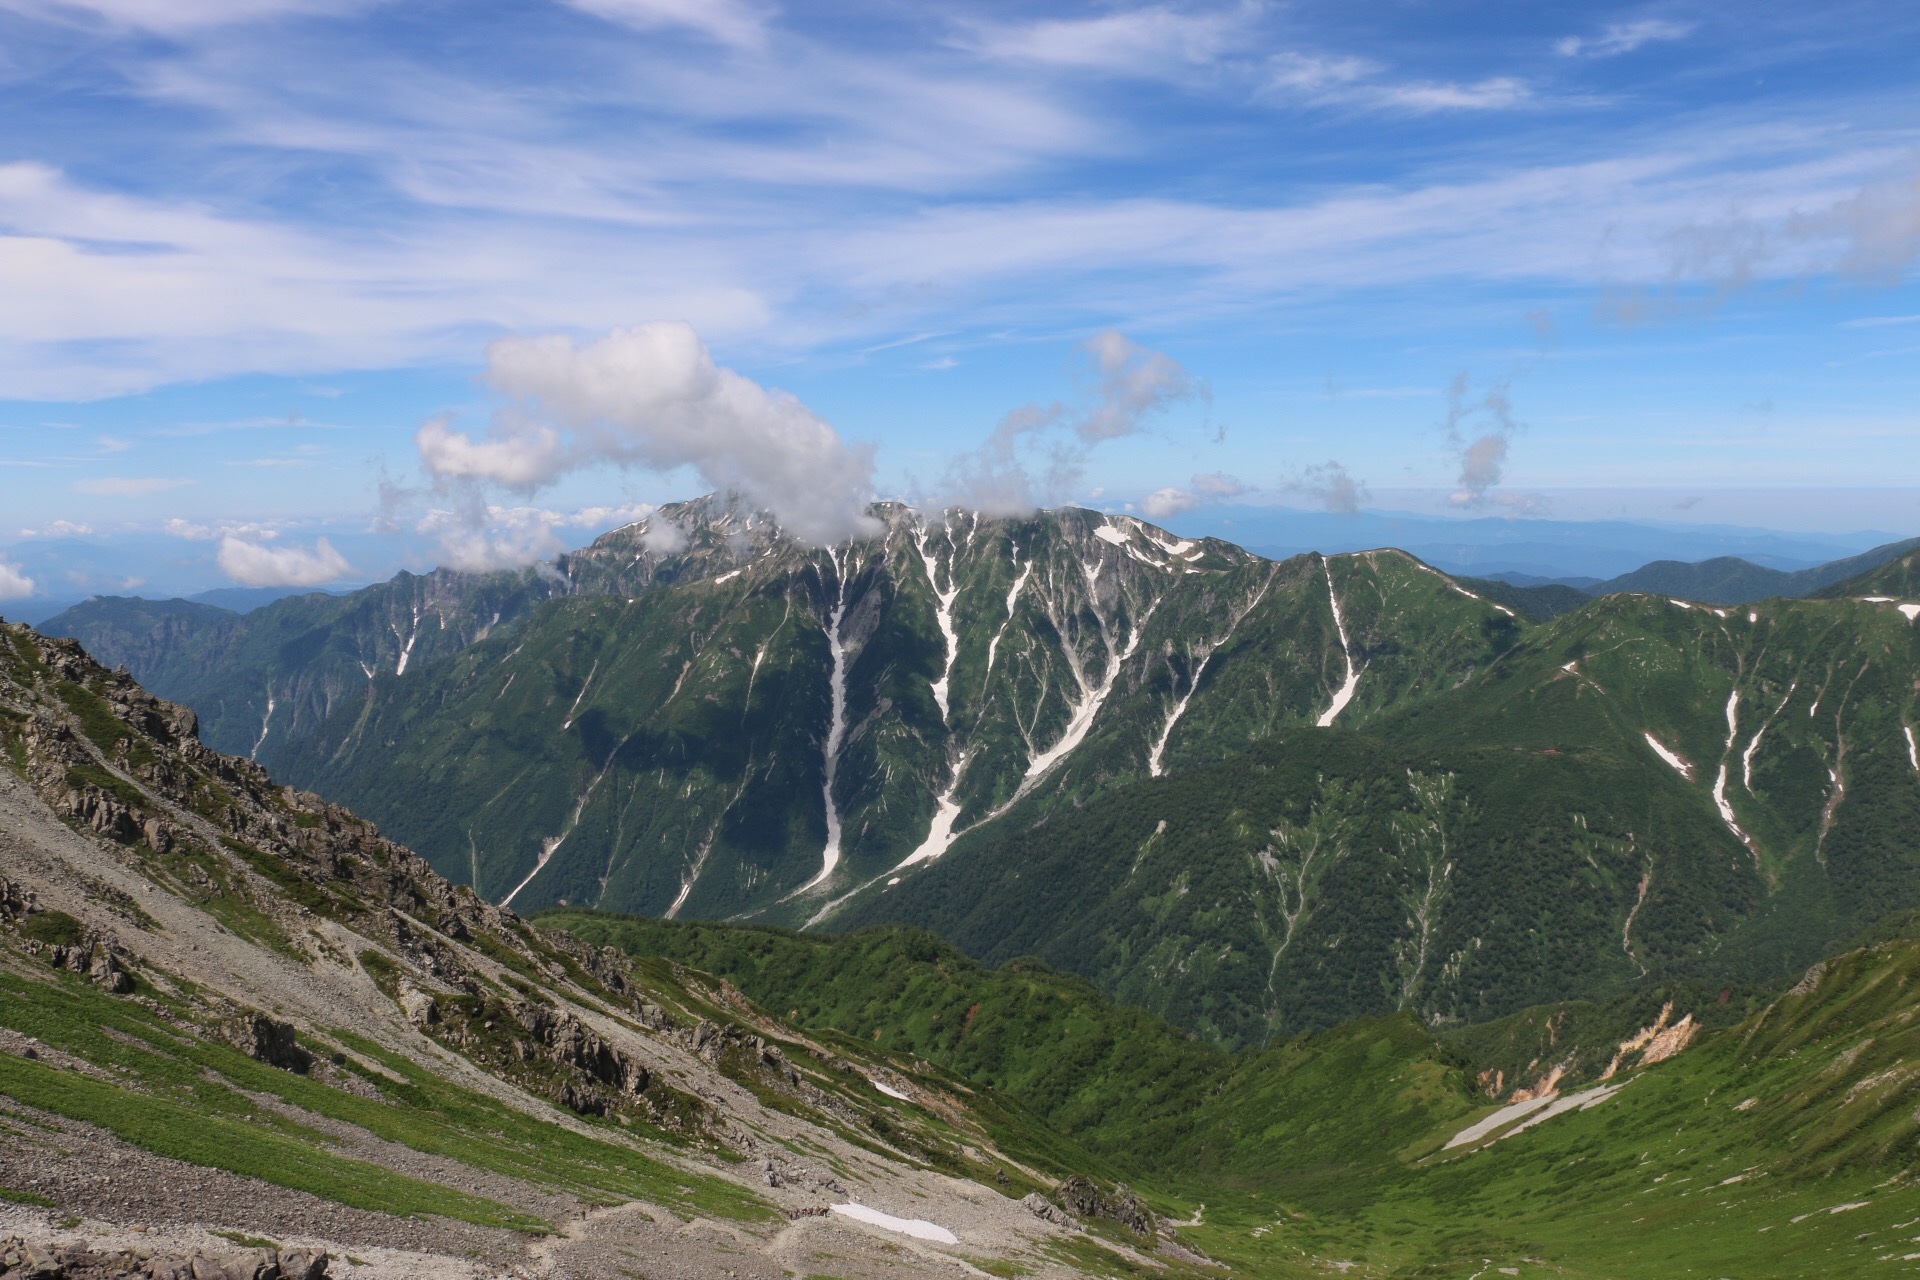
wilderness, walking, mountain, meadow, adventure, valley, mountain range, mountain climbing, highland, ridge, alps, plateau, fell, landform, mountain pass, geographical feature, mountainous landforms, northern alps, ryu gaku